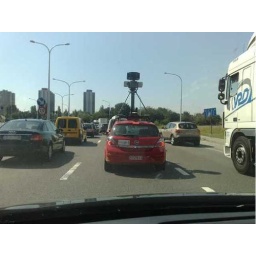
Google Street View car op de Desguinlei in Antwerpen, gespot op 6 augustus 2009. Foto van Magbyte.